Halo 4

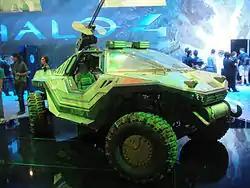
A full-size model of the "Halo 4" Warthog at the Microsoft booth of E3 2012

At E3 2012, the presentation of "Halo 4" was preceded with a live action segment called "The Commissioning". The video was directed by Nicolai Fuglsig and filmed over two and a half days, with four weeks of post-production and visual effects were added by Method Studios. Music in the trailer was scored by Neil Davidge. The video shows the UNSC "Infinity" vessel being pulled within the confines of the planet Requiem. Mark Rolston portrays Captain Andrew Del Rio in the live action video.